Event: Nepal Earthquake
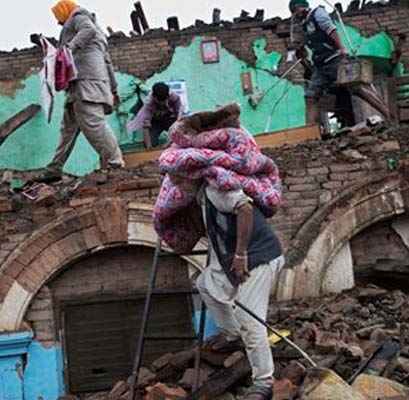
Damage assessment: damage